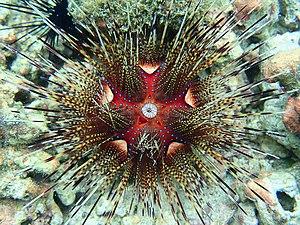
Les Diadematidae forment une famille de grands oursins réguliers aux épines longues et venimeuses. On les trouve principalement dans les mers tropicales.
Astropyga est un genre d’oursins réguliers de la famille des Diadematidae.
Astropyga pulvinata est une espèce d'oursin régulier tropical de la famille des diadematidae, répandu sur la côte est de l'océan Pacifique, notamment autour de Panama.